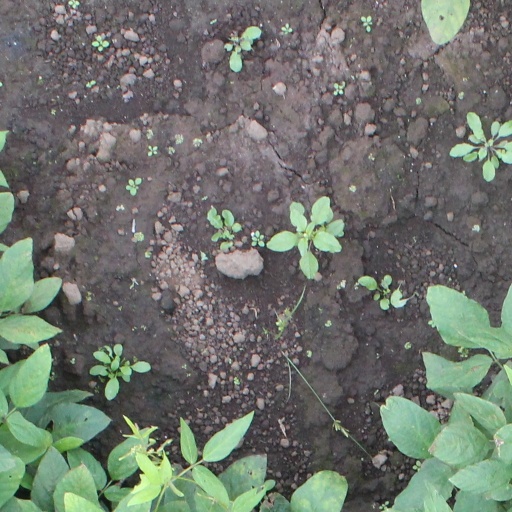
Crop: soybean